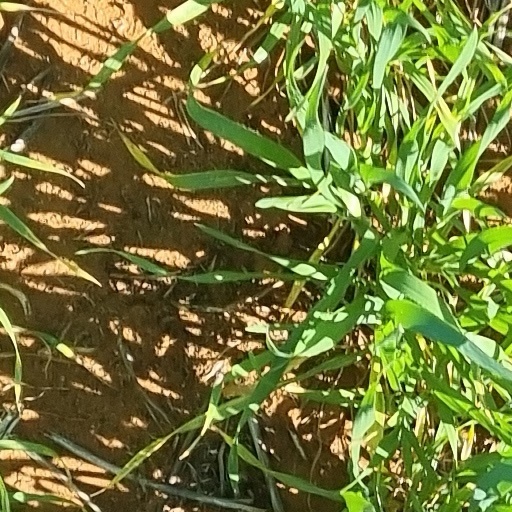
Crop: wheat